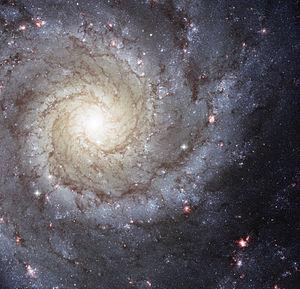
Les objets de Messier sont une liste d'objets astronomiques catalogués par l'astronome français Charles Messier dans son Catalogue des Nébuleuses et des Amas d'Étoiles, publiée en 1771, puis étendue dans sa dernière édition en 1966.
M74 est une galaxie spirale qui est à 9,0 ± 1,1 Mpc de la Voie lactée. Elle est située dans la constellation des Poissons. Elle a été découverte par l'astronome français Pierre Méchain en 1780, puis observée par Charles Messier qui l'intégra dans son catalogue quelques semaines plus tard.